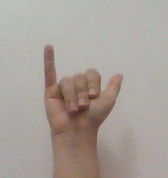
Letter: ya